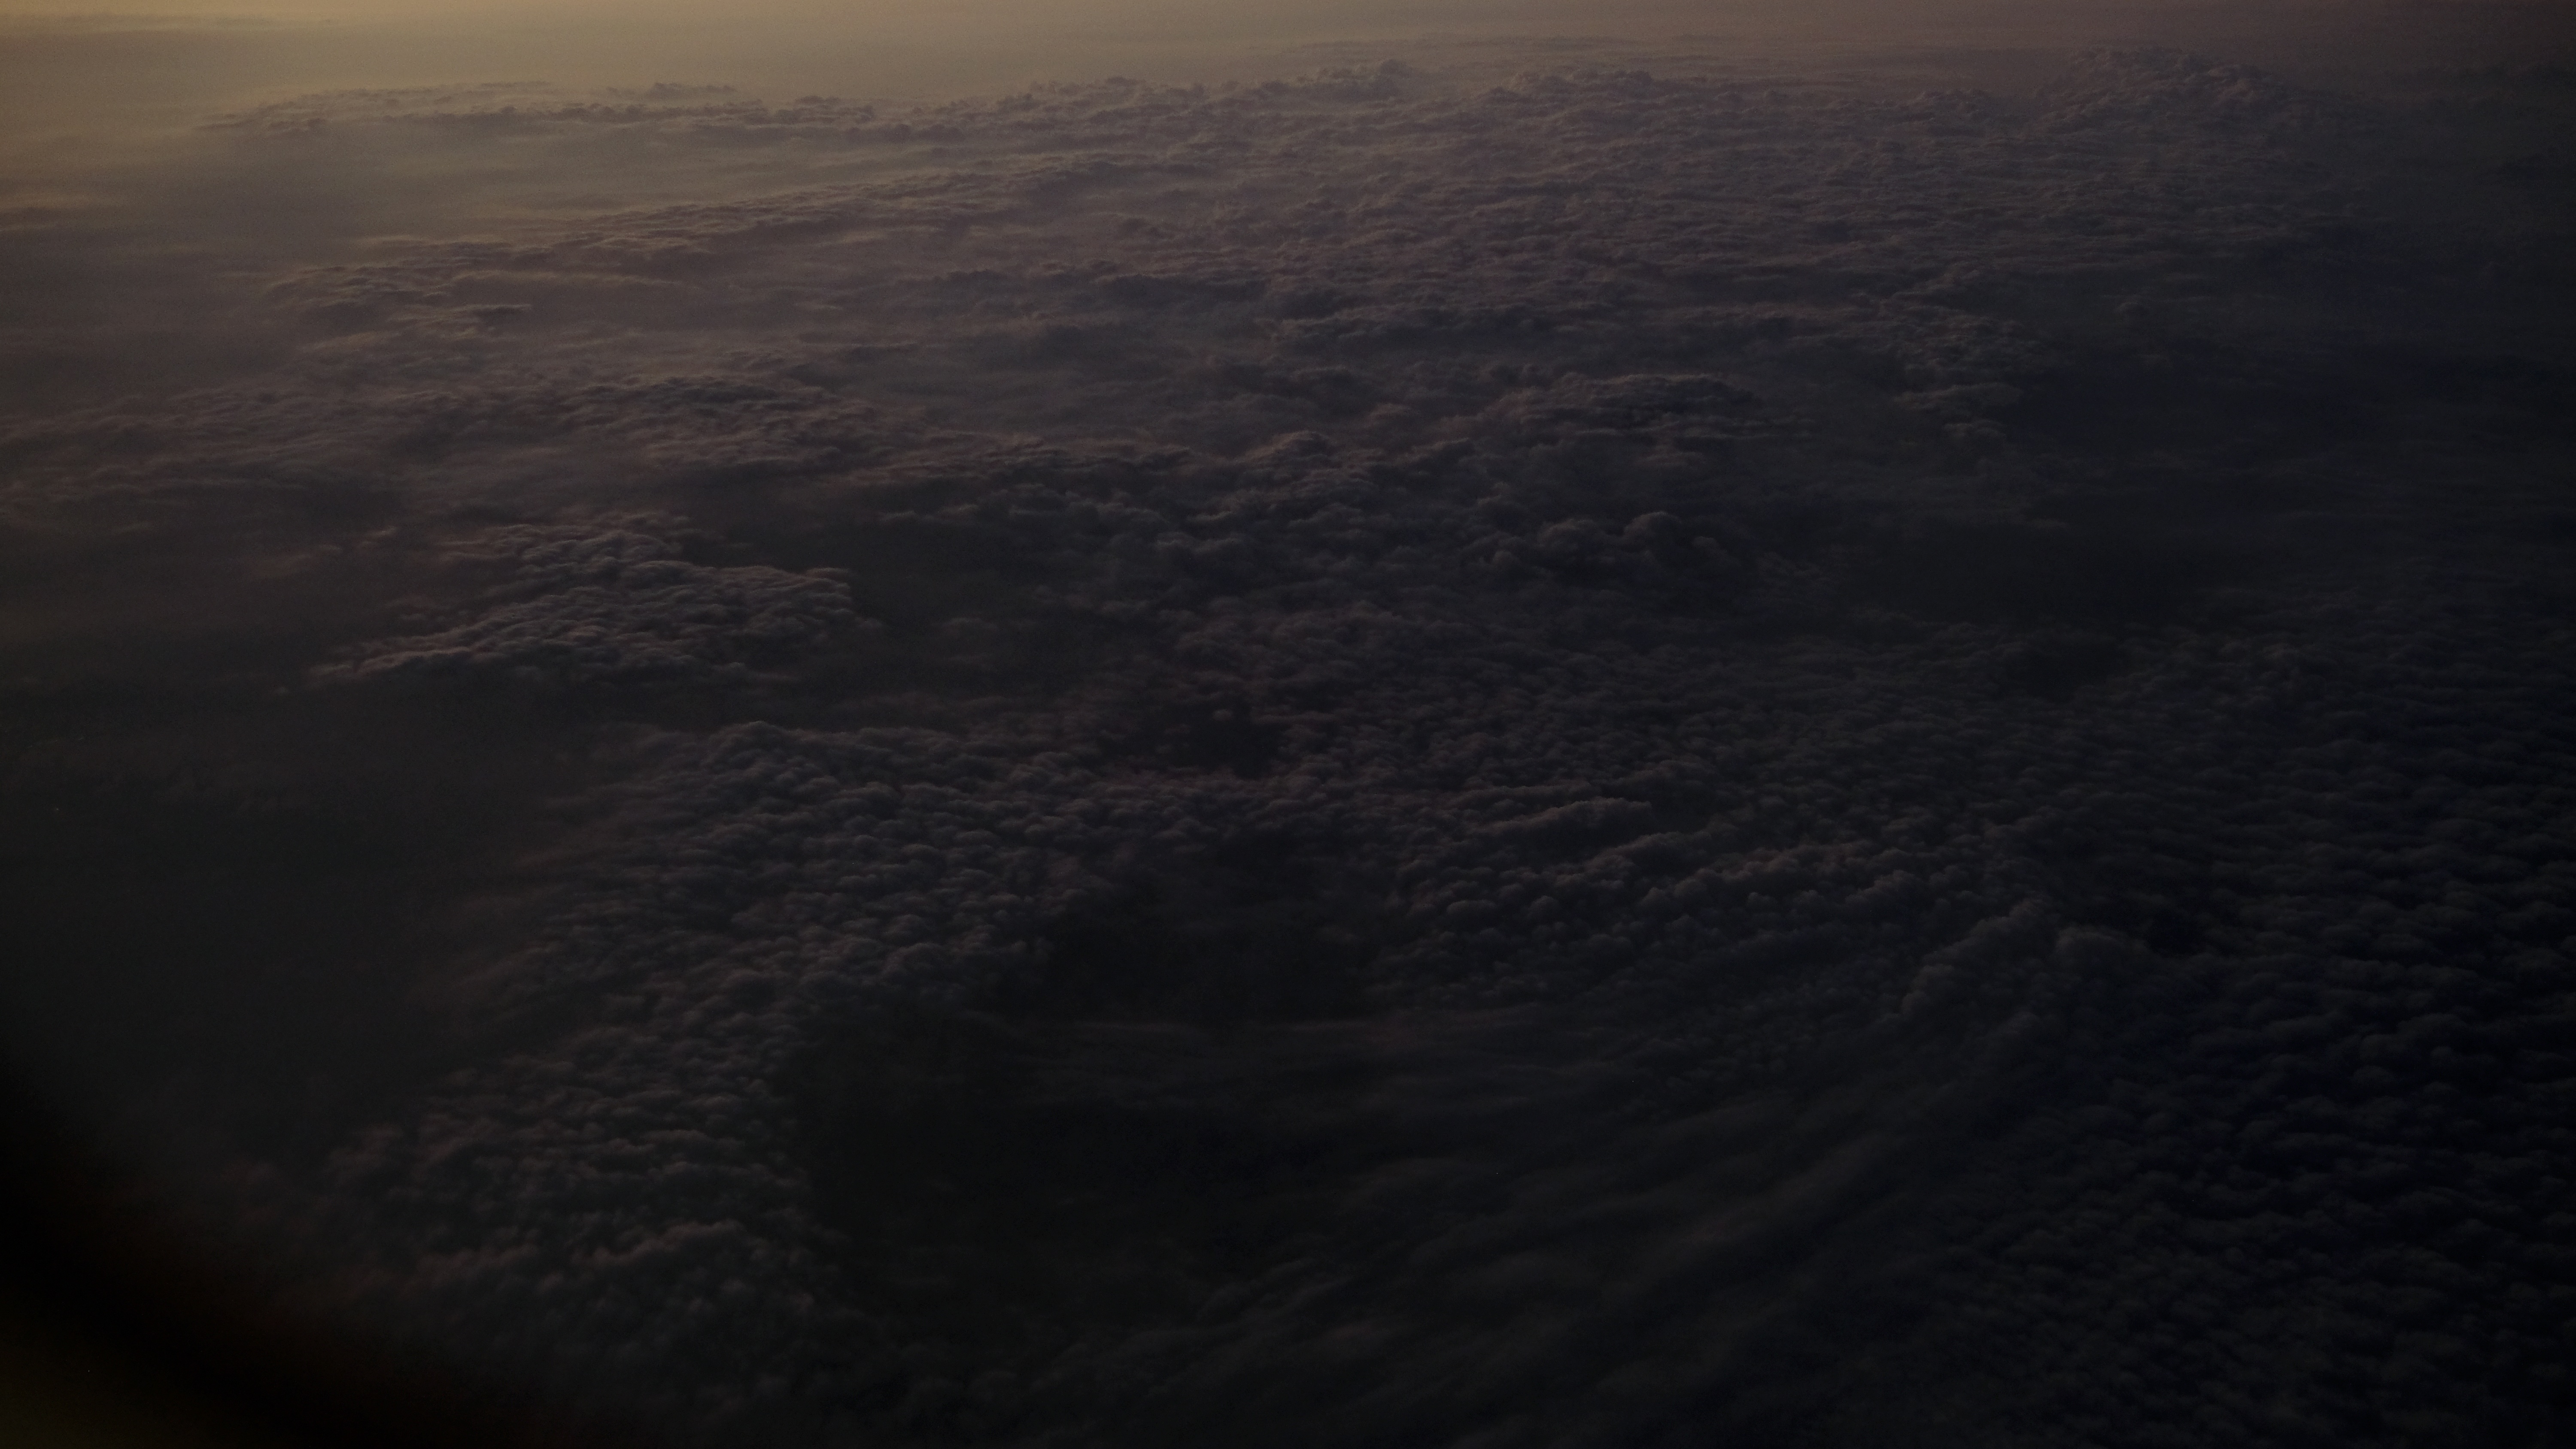
sea, coast, ocean, horizon, cloud, sky, sunrise, sunset, sunlight, wave, dawn, atmosphere, dusk, reflection, darkness, atmospheric phenomenon, atmosphere of earth